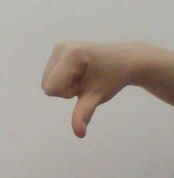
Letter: waw